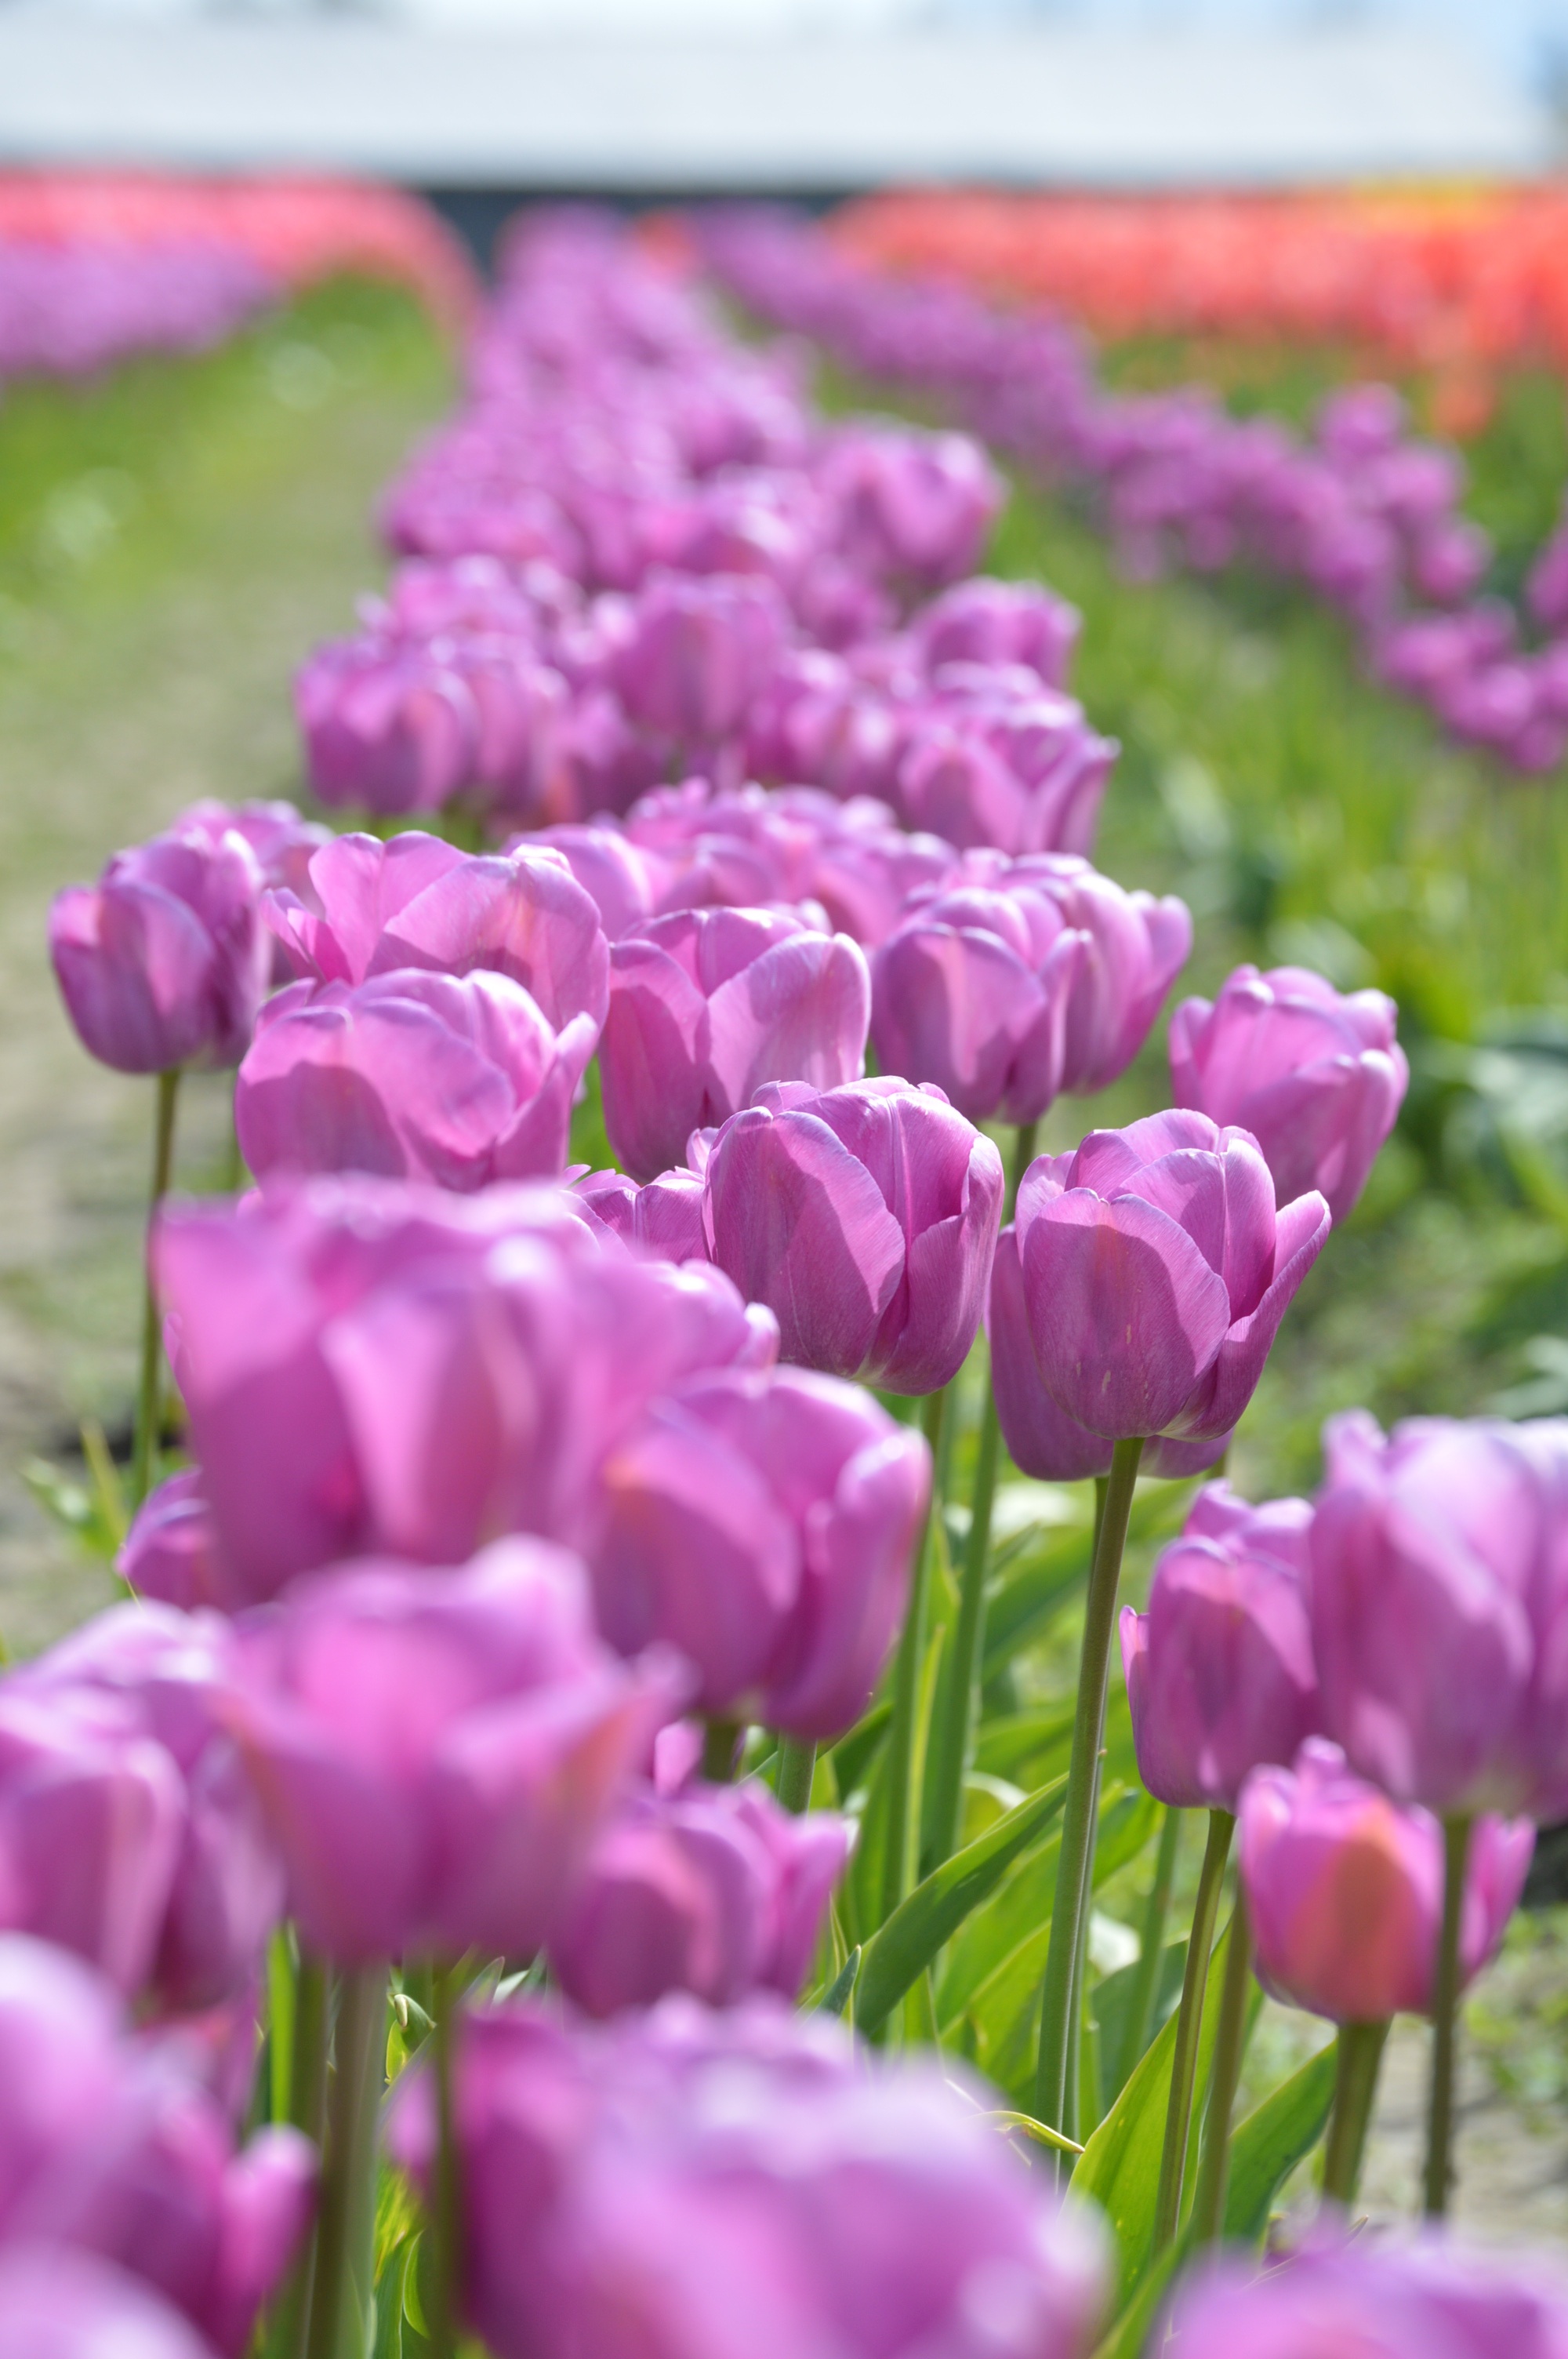
landscape, nature, plant, field, farm, stem, flower, purple, petal, bloom, valley, tulip, spring, green, red, farming, scenic, scenery, blooming, colorful, agriculture, flora, washington, northwest, blossoms, tulips, pacific, tulipa, flowering plant, land plant, skagit